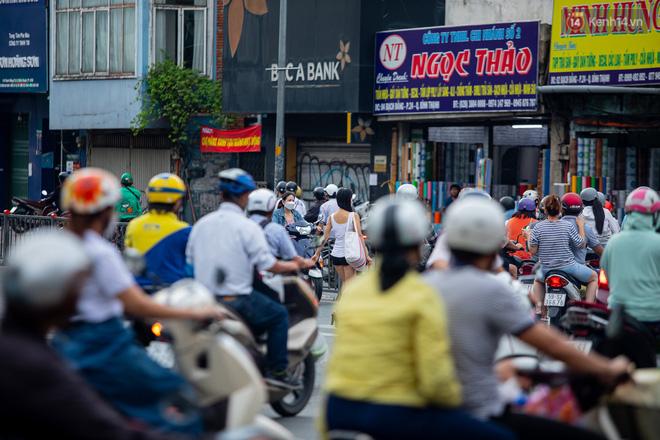
nhiều người đang tham gia di chuyển ở trên đường